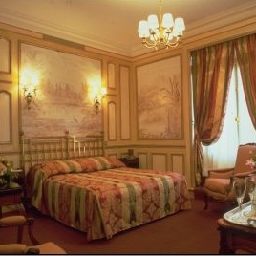
Room type: bedroom